Salamanca Arts Centre

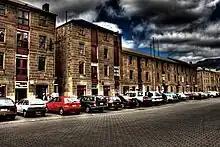
Salamanca Arts Centre in Salamanca Place showing entrances to Handmark Gallery, Long Gallery and Peacock Theatre.

Salamanca Arts Centre is a member of the Australia Council "Mobile states" tour initiative 'for contemporary artists and small companies, taking cutting edge arts to audiences around Australia.' Other venues include: Performance Space at CarriageWorks, Perth Institute of Contemporary Arts, Brisbane Powerhouse and Arts House.